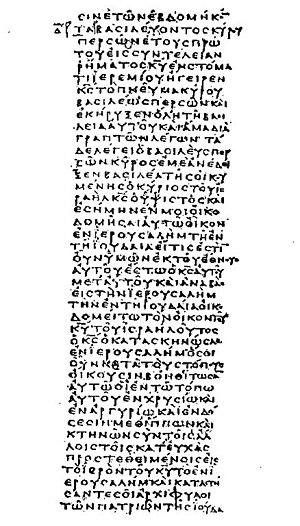
Le Codex Vaticanus est un manuscrit sur vélin en écriture grecque onciale daté du IVᵉ siècle conservé à la Bibliothèque apostolique vaticane. Il s’agit du plus ancien manuscrit connu qui transmet le texte quasiment complet de l’Ancien et du Nouveau Testament. Cependant, le manuscrit n'est pas complet et des portions sont manquantes.
On appelle société byzantine la communauté des citoyens parlant le grec et de confession chrétienne orthodoxe qui considéraient l'empereur de Constantinople comme leur souverain. Les Byzantins ne constituaient pas une « nation » au sens moderne du terme, mais plutôt un ensemble de groupes ethniques qui partageaient un certain nombre de caractéristiques communes. Ils habitaient l'Empire byzantin ou Empire romain d'Orient dont le territoire s'étendait en Europe sur une partie de l'Italie, sur la Grèce, une large partie des Balkans, les îles grecques et Chypre, ainsi qu'en Asie mineure sur ce qui est aujourd'hui la Turquie. Ils formaient également d'imposantes minorités dans plusieurs villes importantes des côtes du Levant et de l'Égypte. Tout au long de leur histoire, les Grecs byzantins se considérèrent comme des Romains ; ils sont cependant connus depuis le XVIᵉ siècle comme « Byzantins » ou « Grecs byzantins ».
Le système de datation byzantine ou calendrier byzantin, aussi appelé « Ère de la création du monde » ou plus simplement « Ère byzantine », fut d’abord le calendrier utilisé par l’Église orthodoxe du patriarcat œcuménique de 691 à 1728 avant de devenir le calendrier officiel de l’Empire byzantin vers 988 jusqu’à la chute de Constantinople en 1453, ainsi que de la Rus’ kiévienne, puis de la Russie jusqu’à 1700.